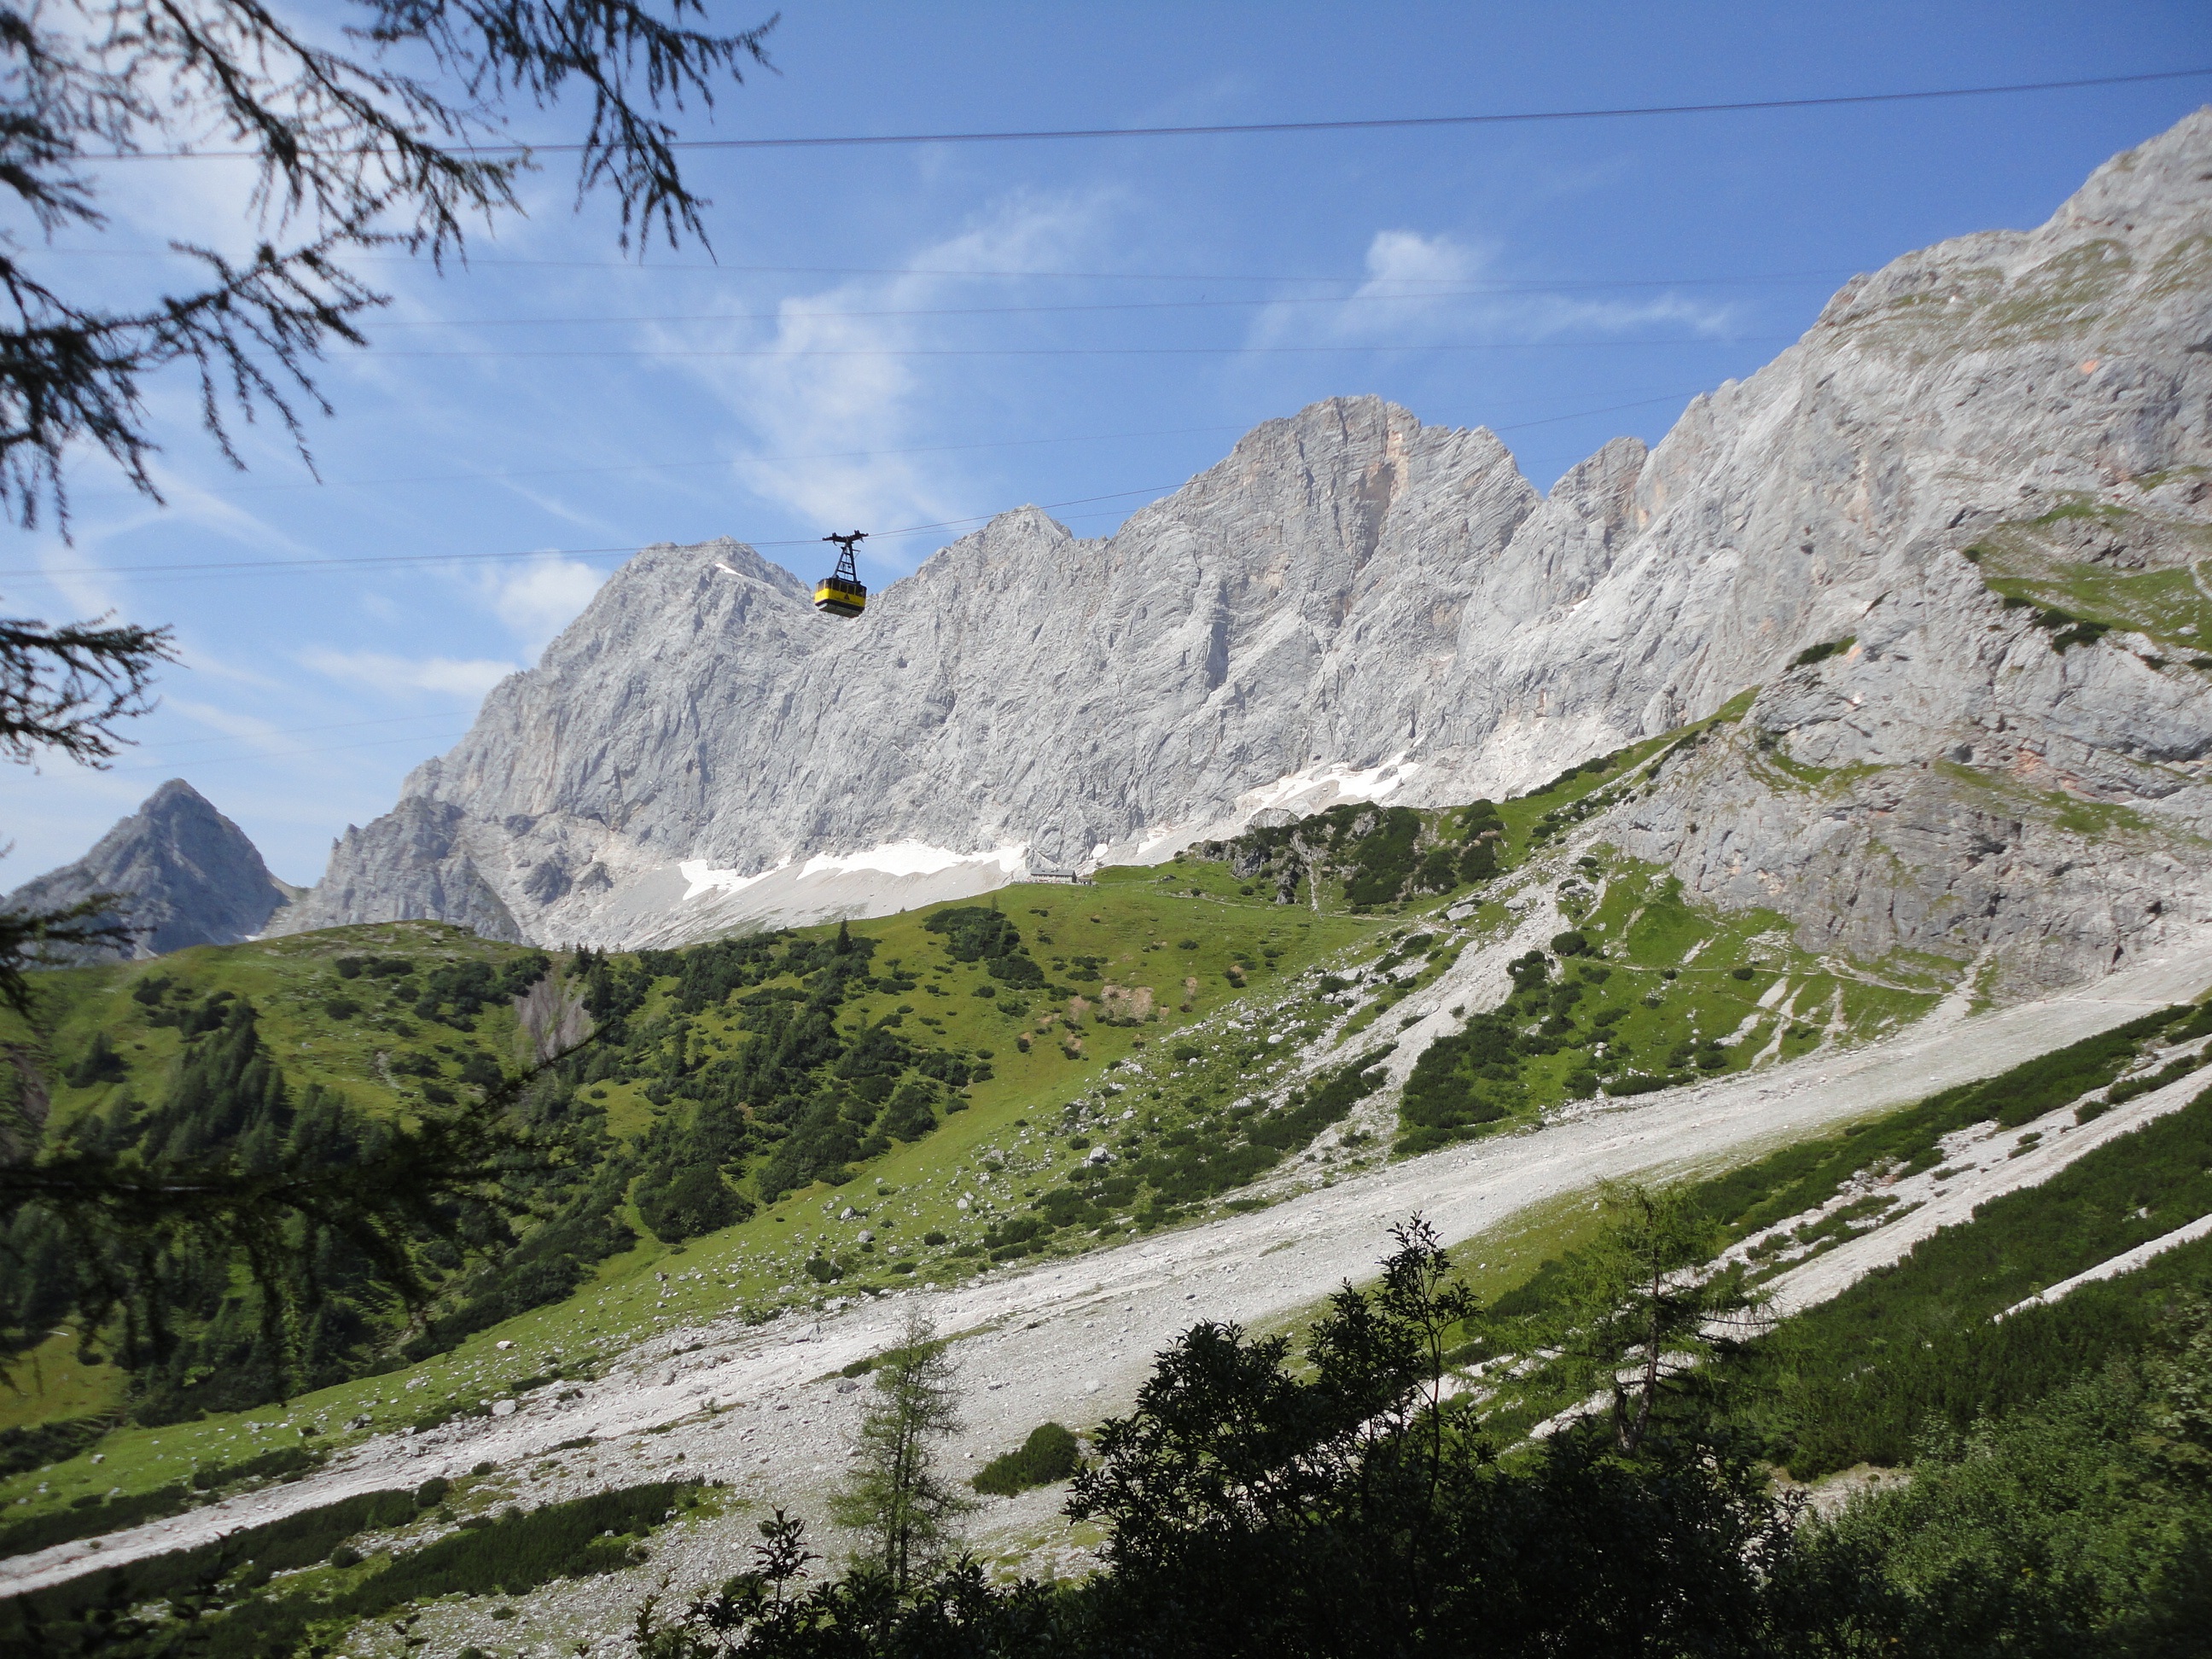
landscape, nature, wilderness, walking, mountain, adventure, valley, mountain range, hike, glacier, thatch, alpine, blue, fjord, cable car, ridge, austria, mountains, alps, backpacking, ravine, plateau, gondola, fell, cirque, moraine, dachstein, landform, tarn, mountain pass, geographical feature, mountainous landforms, glacial landform